Iringa

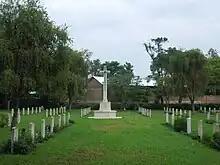
Iringa Commonwealth War Cemetery

Iringa municipality has seven FM radio stations: Trap Gang Radio, Ebony FM, Shamba FM Radio, Nuru FM (youth entertainment and commercial radios), Overcomers Radio and Radio Furaha (Christian stations), Kibra Ten Radio (a Muslim station). There are other radio stations elsewhere in Iringa region, such as Kitulo community radio in Makete and another FM radio station in Njombe.